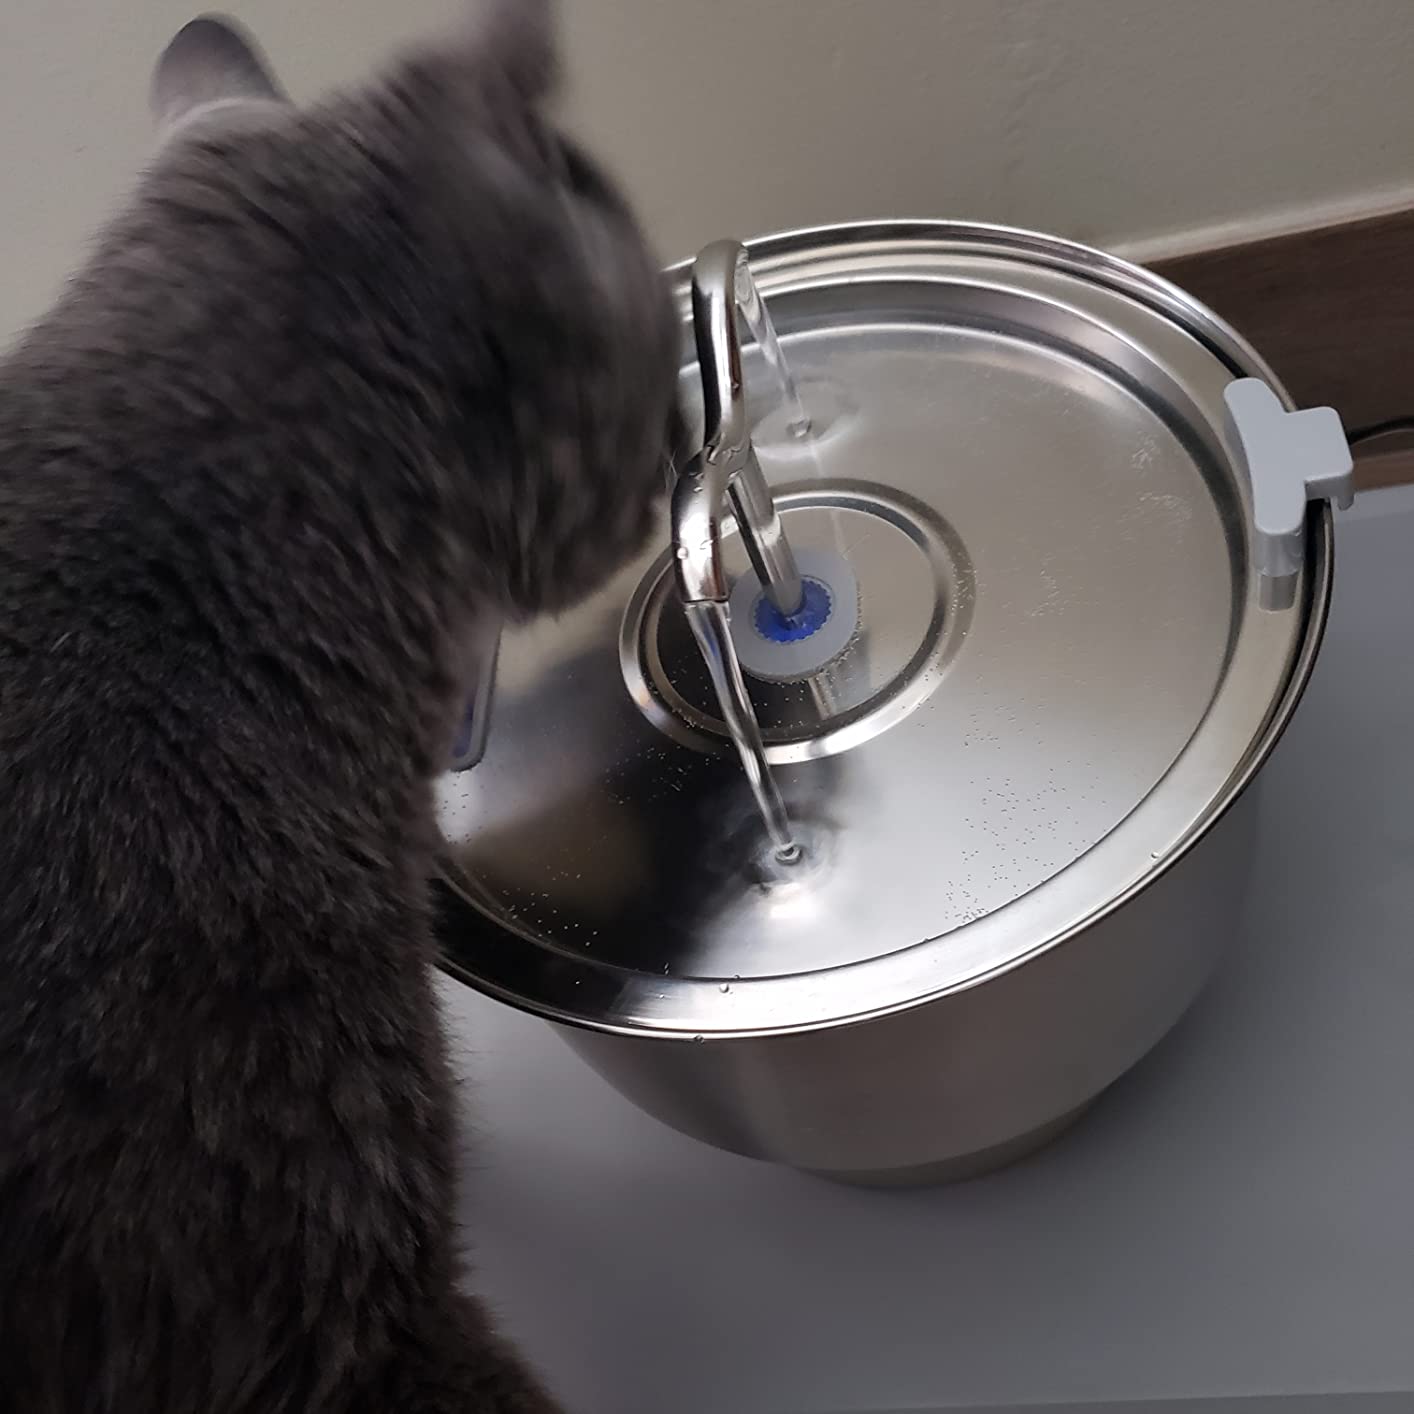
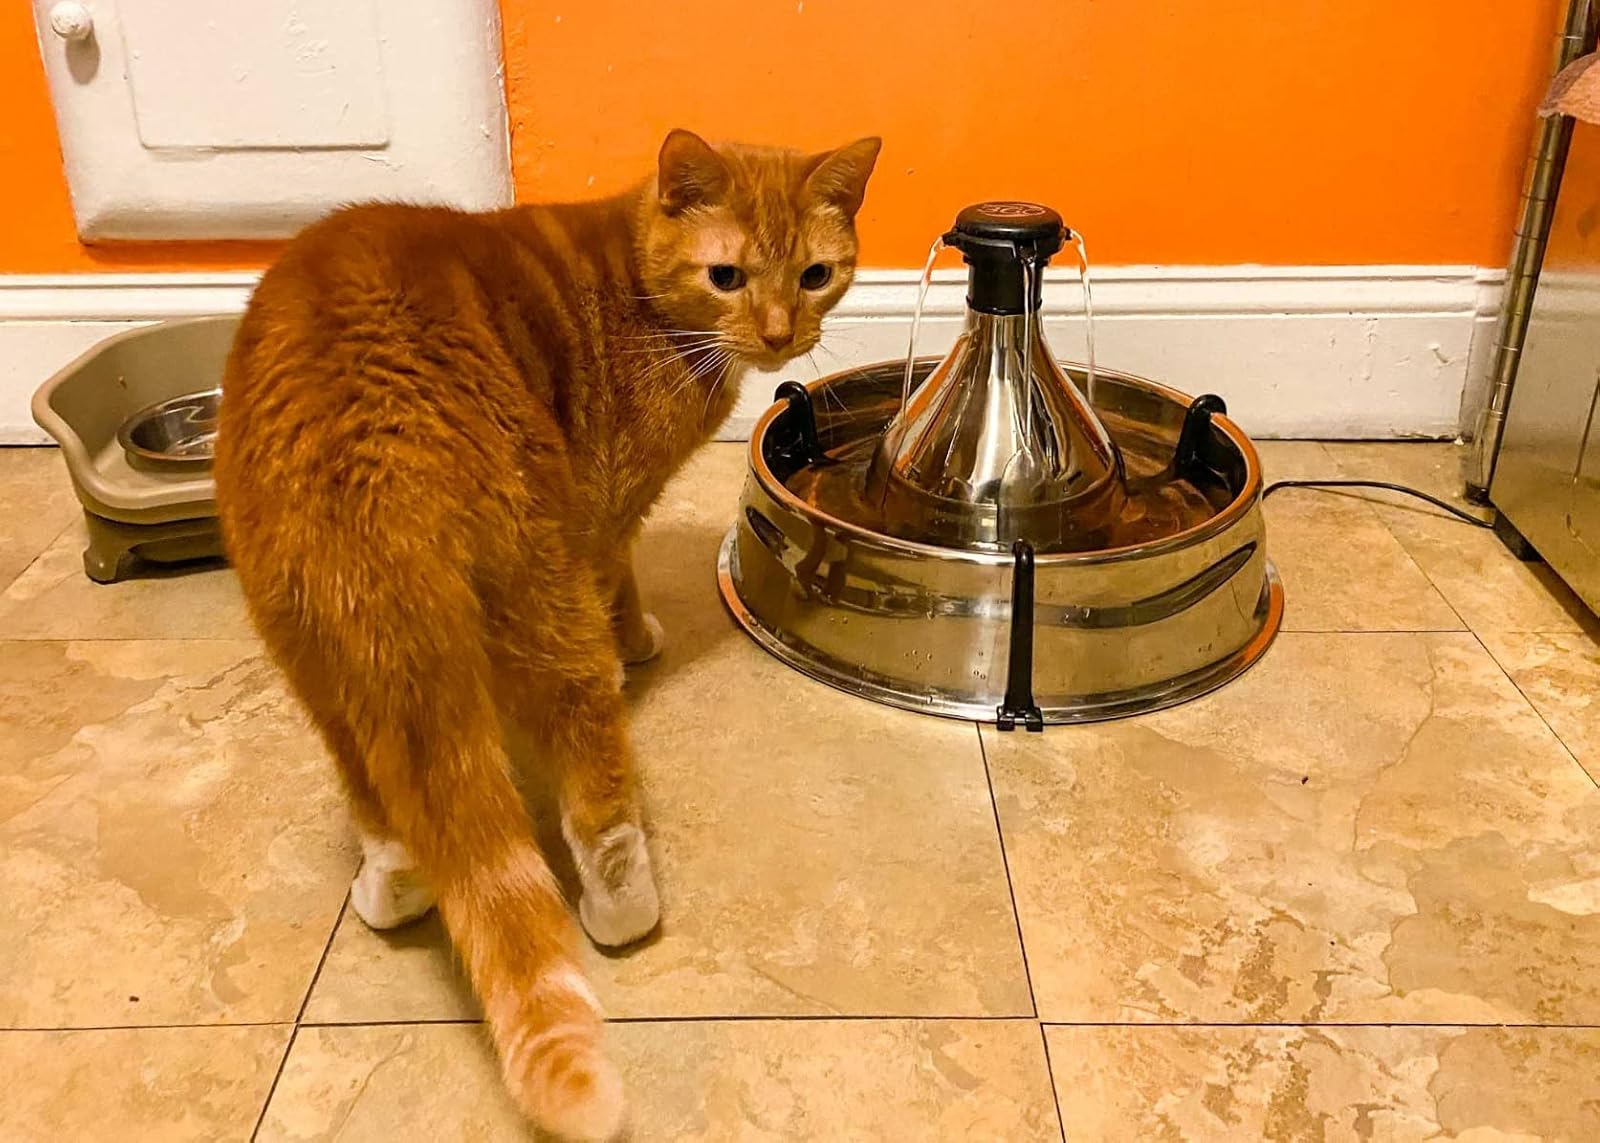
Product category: items_bowl
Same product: no